Levon Abrahamian

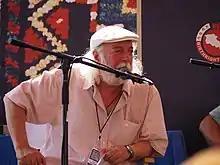
Levon Abrahamian

Abrahamian was born in Yerevan, Soviet Armenia on January 2, 1947. He graduated from Yerevan State University (YSU) with M.S. in biophysics in 1970 and from the Institute of Anthropology and Ethnography of the Soviet Academy of Sciences in 1978 as Candidate of Sciences in Cultural and Social Anthropology. He joined the Institute of Archaeology and Ethnography at the Academy of Sciences of Soviet Armenia in 1978, initially working as a junior researcher until 1988 and then as senior researcher. In 2005 he headed the Institute's Department of Contemporary Anthropological Studies.